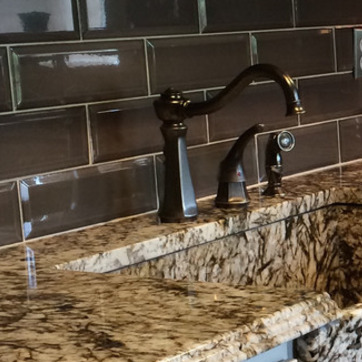
Material: metal